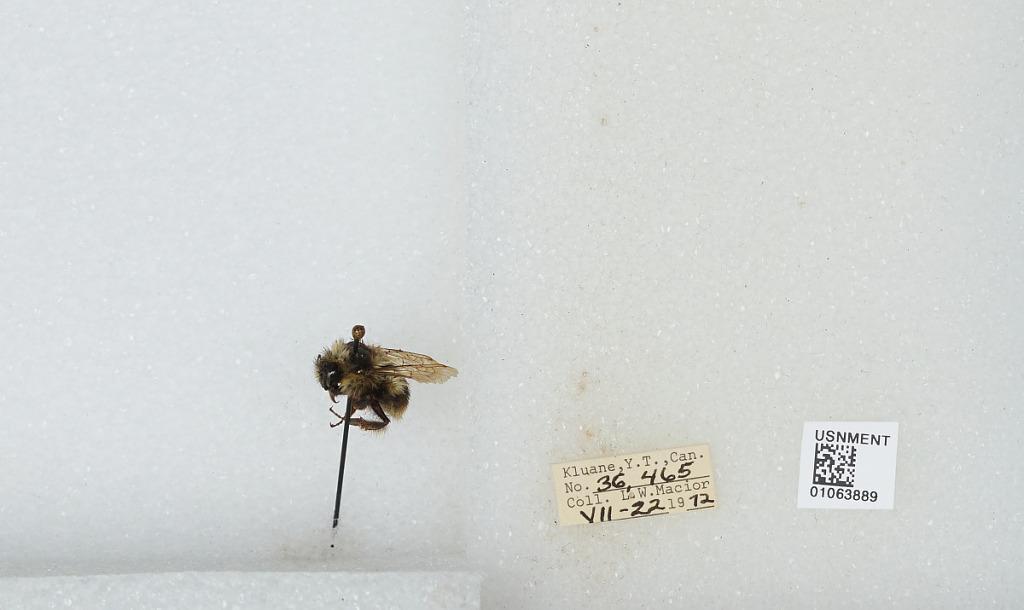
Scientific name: Bombus bifarius nearcticus
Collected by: L. Macior
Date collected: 1972-7-22
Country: Canada
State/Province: Yukon Territory
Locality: Kluane
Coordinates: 60.75, -139.5